Thailand

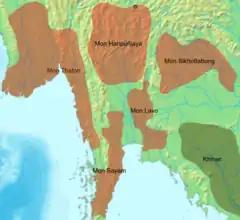

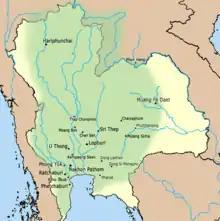

As is generally known, the present-day Thai people were previously called Siamese before the country was renamed Thailand in the mid-20th century. Several genetic studies published in the 21st century suggest that the so-called Siamese people (central Thai) might have had Mon origins since their genetic profiles are more closely related to the Mon people in Myanmar than the Tais of southern China, and they probably later became Tais via cultural diffusion after the arriving of Tai people from the north around the 8th–10th centuries.